United States Army Alaska

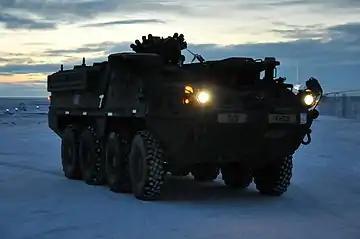
A U.S. Army Alaska Stryker from Bravo Company, 3-21 Infantry Regiment, 1st Stryker Brigade Combat Team during Operation Arctic Pegasus at Deadhorse, Alaska, 3 November 2015.

The U.S. Army's important history in the Great Land began at the very moment Alaska became American soil on 18 October 1867. Elements of the 9th Infantry were on hand as the Russian Golden Eagle was lowered and the Stars and Stripes were raised in Sitka, which then became headquarters for the Alaska Military District.